Christiana, Pennsylvania

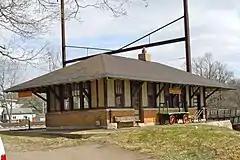
The Christiana railroad depot constructed by the Pennsylvania Railroad

Present-day Christiana was once known as Nobleville. The current name honors Christiana Noble, the wife of one of the first settlers.